Ursula Schneider Schüttel

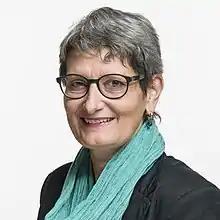
Official portrait, 2019

Ursula Schneider Schüttel (born 26 November 1961) is a Swiss politician who served on the National Council from 2012 to 2015 and from 2017 to 2023 for the Social Democratic Party. She lost her seat in the 2023 Swiss federal election after being able to move-up twice in 2015 and 2017. Schneider Schüttel is currently the president of Pro Natura (Switzerland).